Terrasses du port

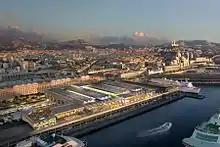
The seafront view of the Terrasses du Port extends an impressive 260 meters

The Terrasses du Port sits on the Boulevard du Littoral, between the sea and the Docks. Previously, this area of the port had not been accessible by the public for many years. Erected in the heart of the Grand Seaport of Marseille (Le Grand Port Maritime de Marseille), the shopping mall plays a role in the large operation to renew and urbanize the district. The mall was designed in the modern style, influenced by the spirit of the region, combining fine materials with stone and steel.